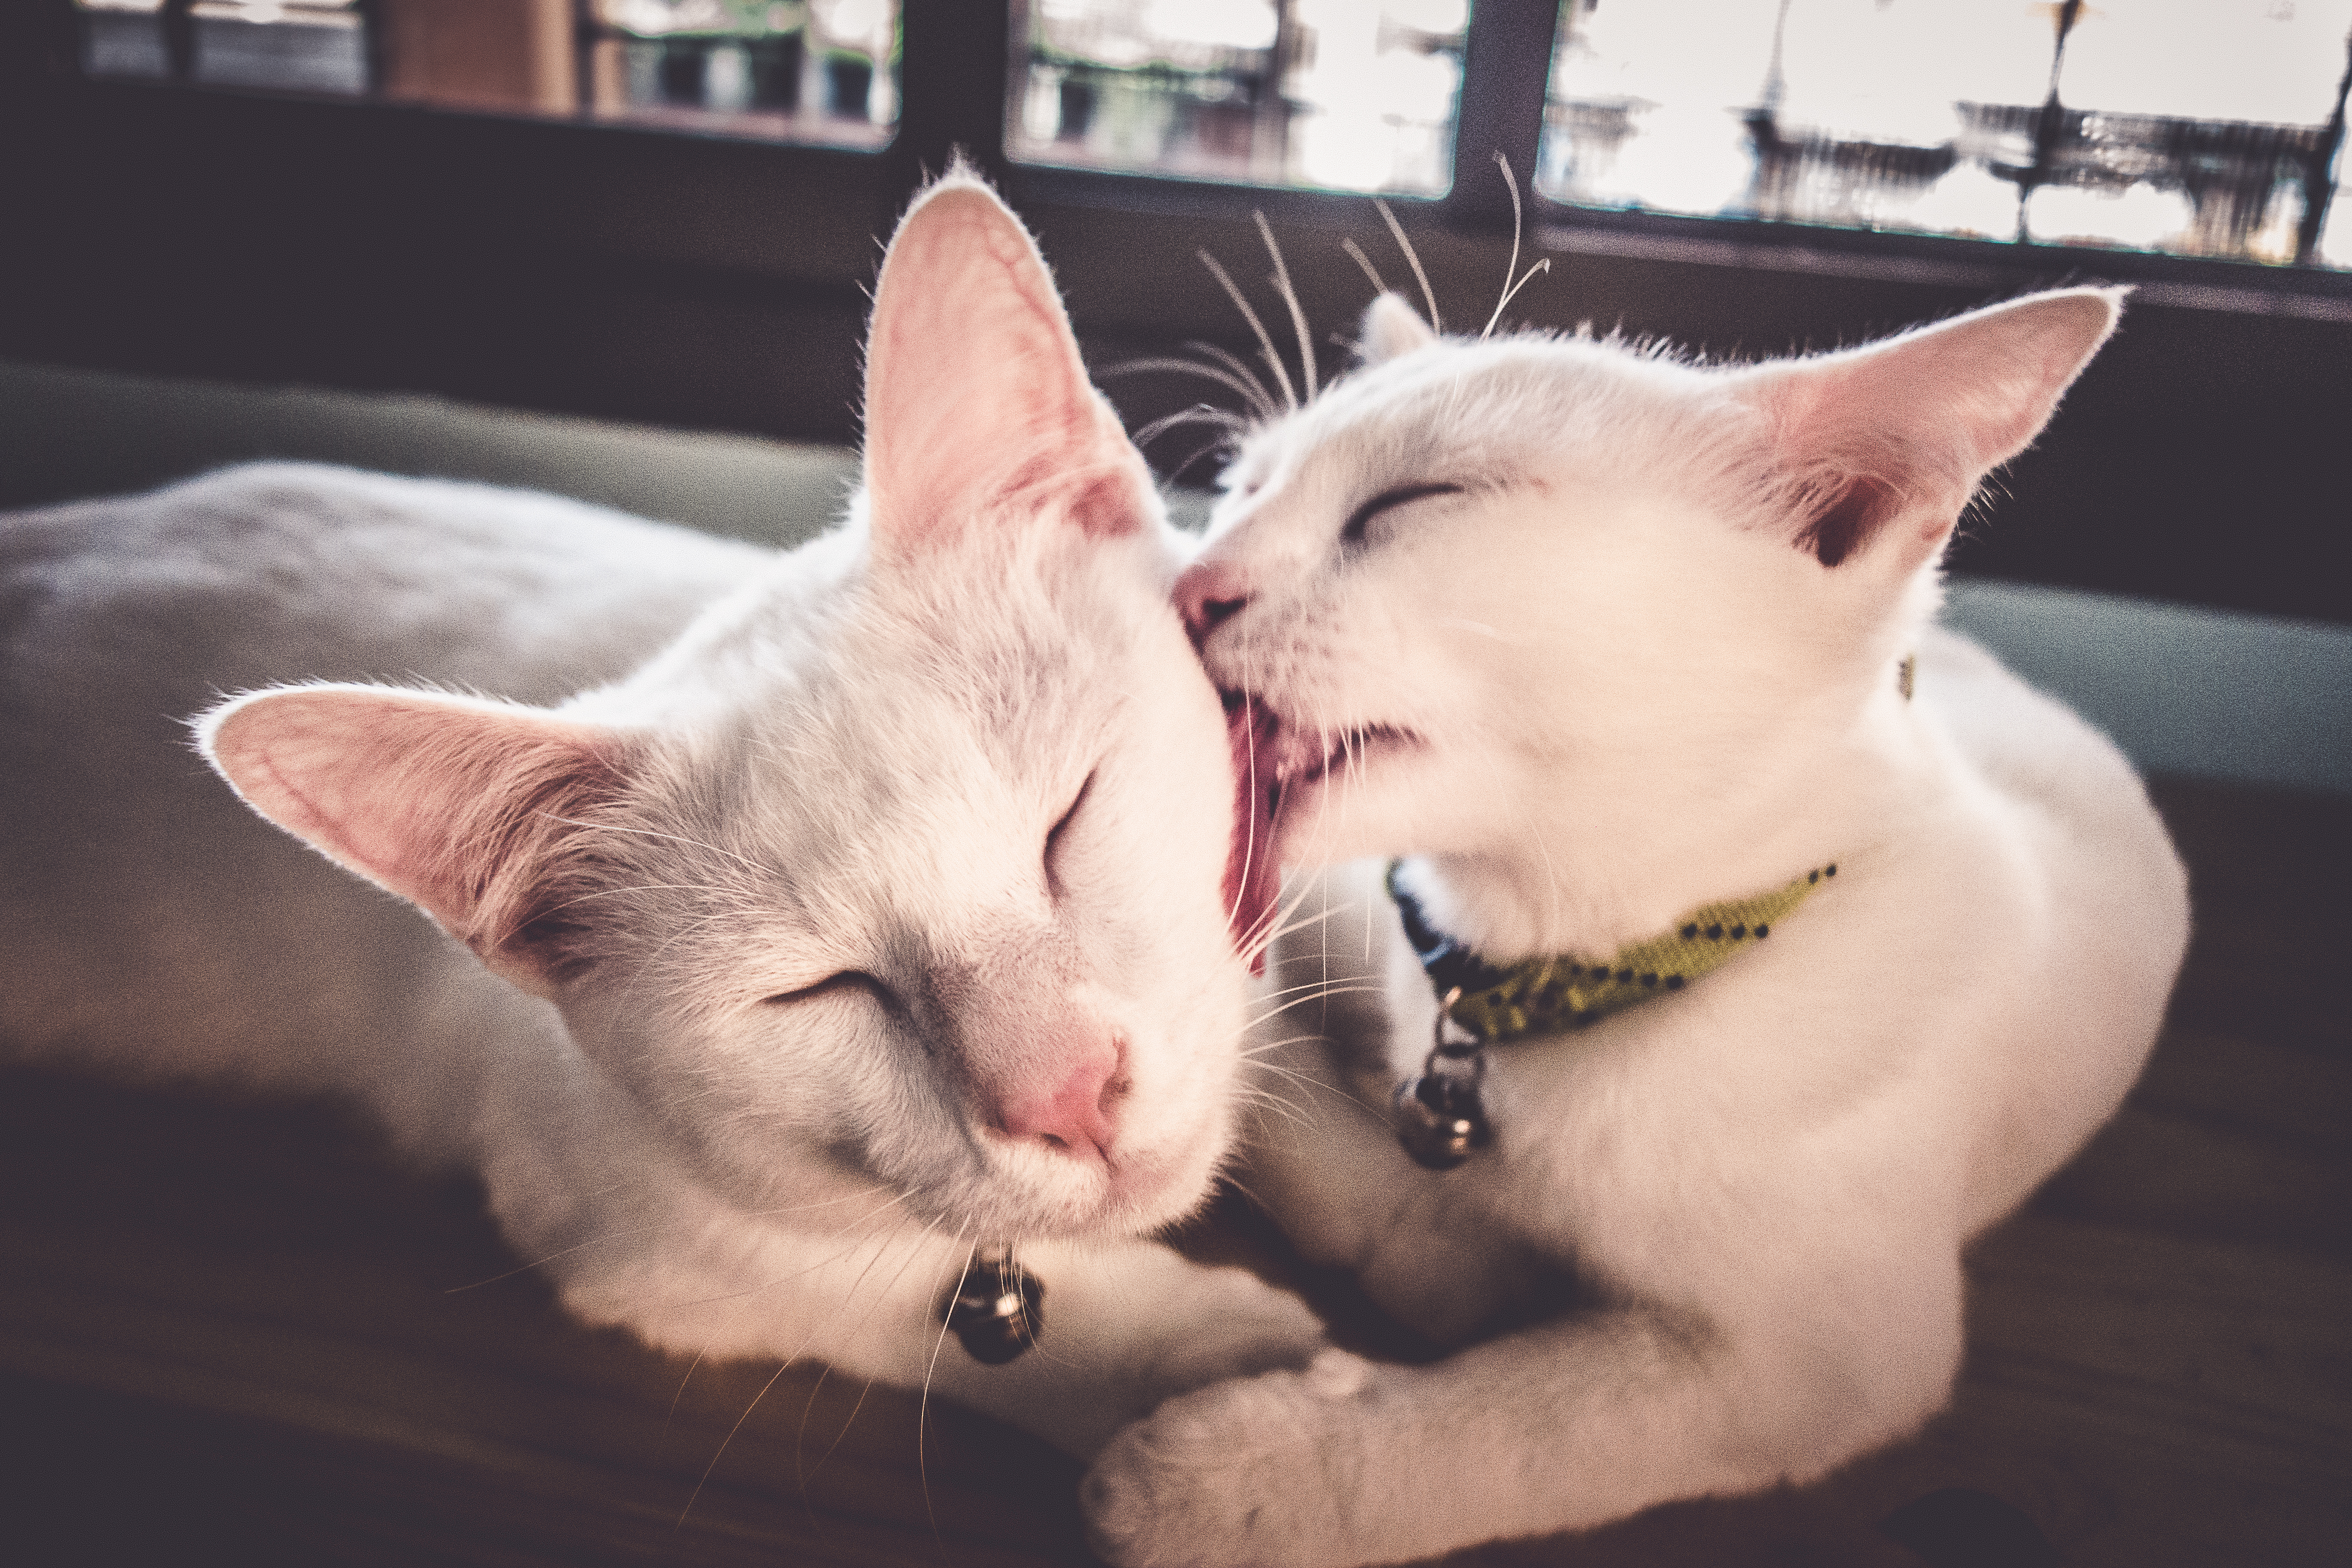
love, cat, vertebrate, felidae, carnivore, jaw, small to medium sized cats, mammal, gesture, whiskers, fang, snout, close up, paw, fur, domestic short haired cat, comfort, claw, tail, nap